Michal Šmarda (politician)

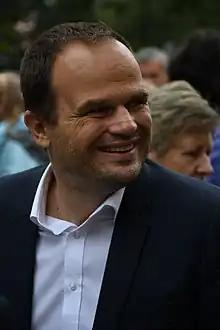
Šmarda in 2019

Michal Šmarda (born 6 July 1975) is a Czech politician. He served as the leader of the Czech Social Democratic Party (ČSSD) from December 2021 to October 2024 and was its vice-chairman from 2019 to 2021. Šmarda has served as the mayor of Nové Město na Moravě since 2010.